Kichi Zibi Mikan

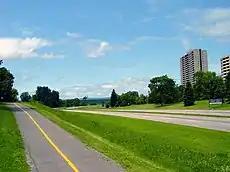
Bike path beside the parkway.

The parkway curves east and proceeds to a large intersection with Island Park Drive. Island Park connects north to Gatineau across a series of bridges and a park over the Ottawa River. The intersection's traffic lights are controlled to provide turning signals. Just east of the intersection is another park and lookout area, provided with driveways to a parking lot near the river.